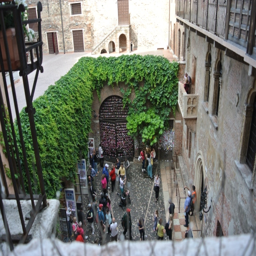
the view from famous balcony .